Peter Dupas

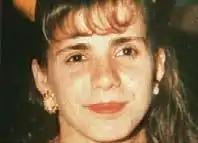
Mersina Halvagis

Mersina Halvagis was a 25-year-old Melbourne woman murdered in an attack on 1 November 1997 while visiting her grandmother's grave in the Greek Orthodox section of Fawkner Cemetery in Fawkner, a northern suburb of Melbourne. The alarm was raised by Halvagis's fiancé when she failed to meet with him later that day as the couple had planned.